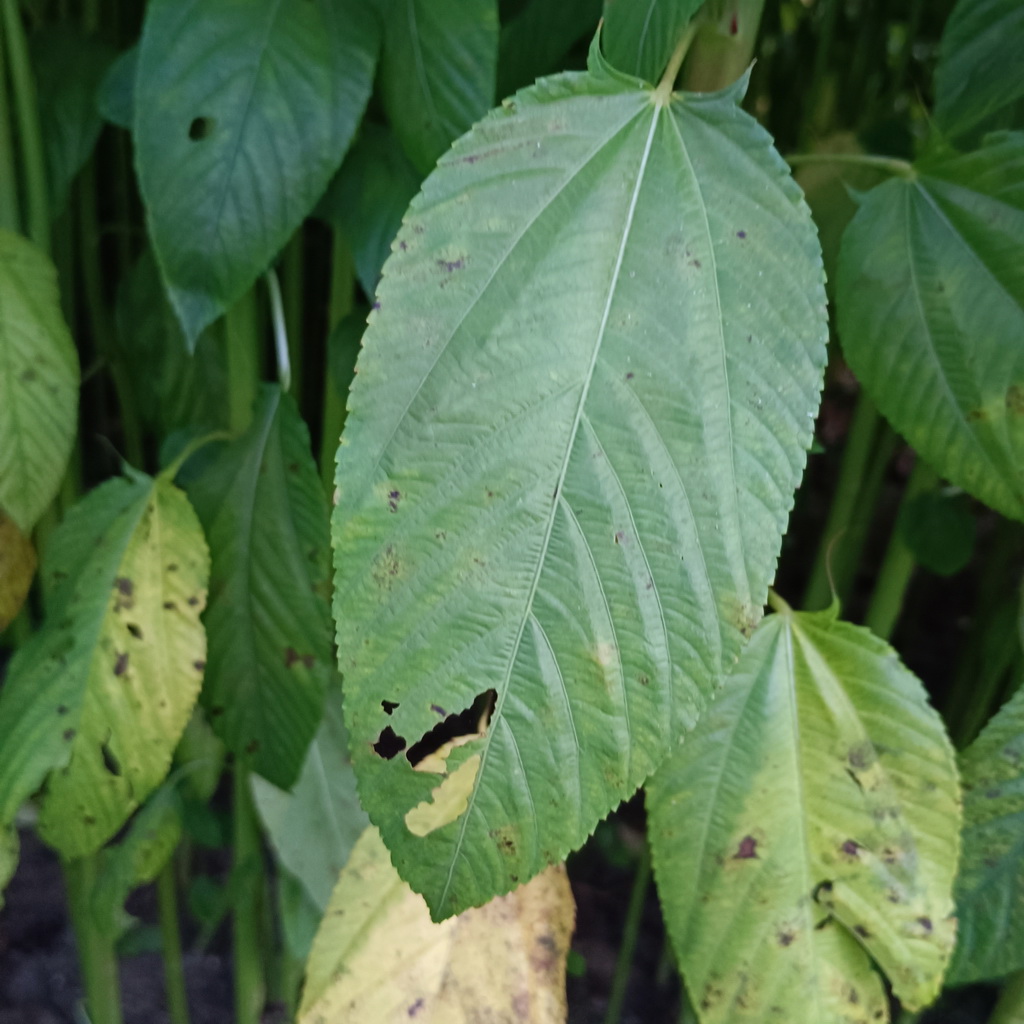
Label: Holed